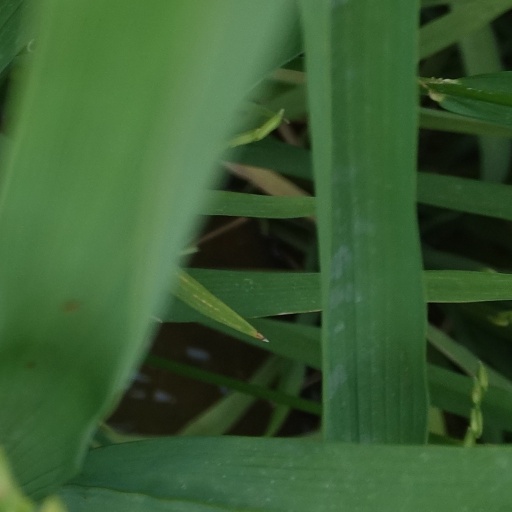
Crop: rice